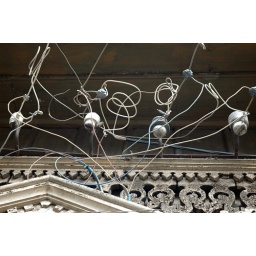
Old wooden house in Irkutsk